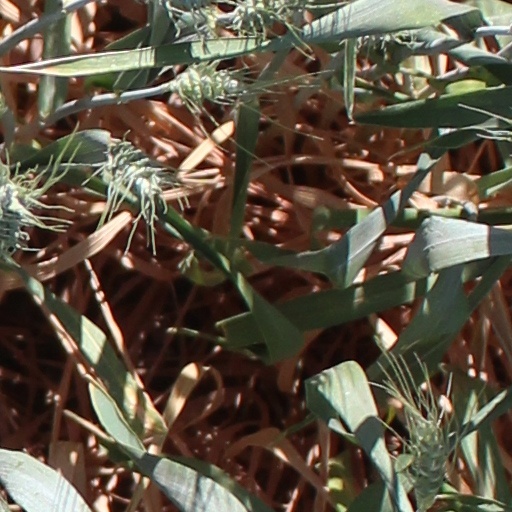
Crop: wheat